Chuck Norris

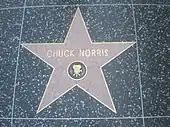

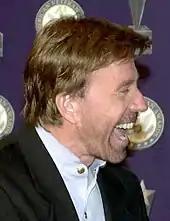
Norris receiving the Veteran of the Year award by the U.S. Air Force in 2001

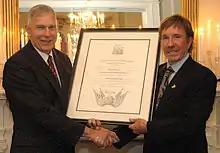
Commandant Gen. James T. Conway making Norris an honorary United States Marine in 2007

Norris married his classmate Dianne Kay Holechek (born 1941) in December 1958 when he was 18 and Dianne was 17 years of age. They had met in 1956 at high school in Torrance, California. In 1962, their first child, Mike, was born. He also had a daughter in 1963 out of an extramarital affair. Later, he had a second son, Eric, with his wife in 1964. After 30 years of marriage, Norris and Holechek were divorced in 1989, after separating in 1988 during the filming of "The Delta Force 2".